Alpine salamander

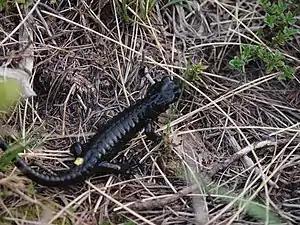
S. a. prenjensis in Montegnegro

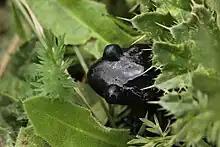
Alpine salamanders in leafy terrain

Genetic analysis suggests that the Corsican fire salamander ("Salamandra corsica") is the closest related species, and the black-yellow coloration is an ancestral feature of alpine salamanders. Proposed colonization from south (Prealps) to Alps was carried out by the fully melanistic (derived feature) "S. a. atra" after the last retreat of the ice sheets.